Battle of Beaver Dams

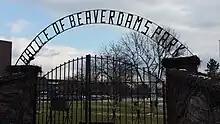
Gate at the entrance to Beaverdams Park Thorold.

I do hereby Certify that on the 22d. day of June 1813, Mrs. Secord, Wife of James Secord, Esqr. then of St. David's, came to me at the Beaver Dam after Sun Set, having come from her house at St. David's by a circuitous route a distance of twelve miles, and informed me that her Husband had learnt from an American officer the preceding night that a Detachment from the American Army then in Fort George would be sent out on the following morning (the 23d.) for the purpose of Surprising and capturing a Detachment of the 49th Regt. then at Beaver Dam under my Command. In Consequence of this information, I placed the Indians under Norton together with my own Detachment in a Situation to intercept the American Detachment and we occupied it during the night of the 22d. – but the Enemy did not come until the morning of the 24th when his Detachment was captured. Colonel Boerstler, their commander, in a conversation with me confirmed fully the information communicated to me by Mrs. Secord and accounted for the attempt not having been made on the 23rd. as at first intended.